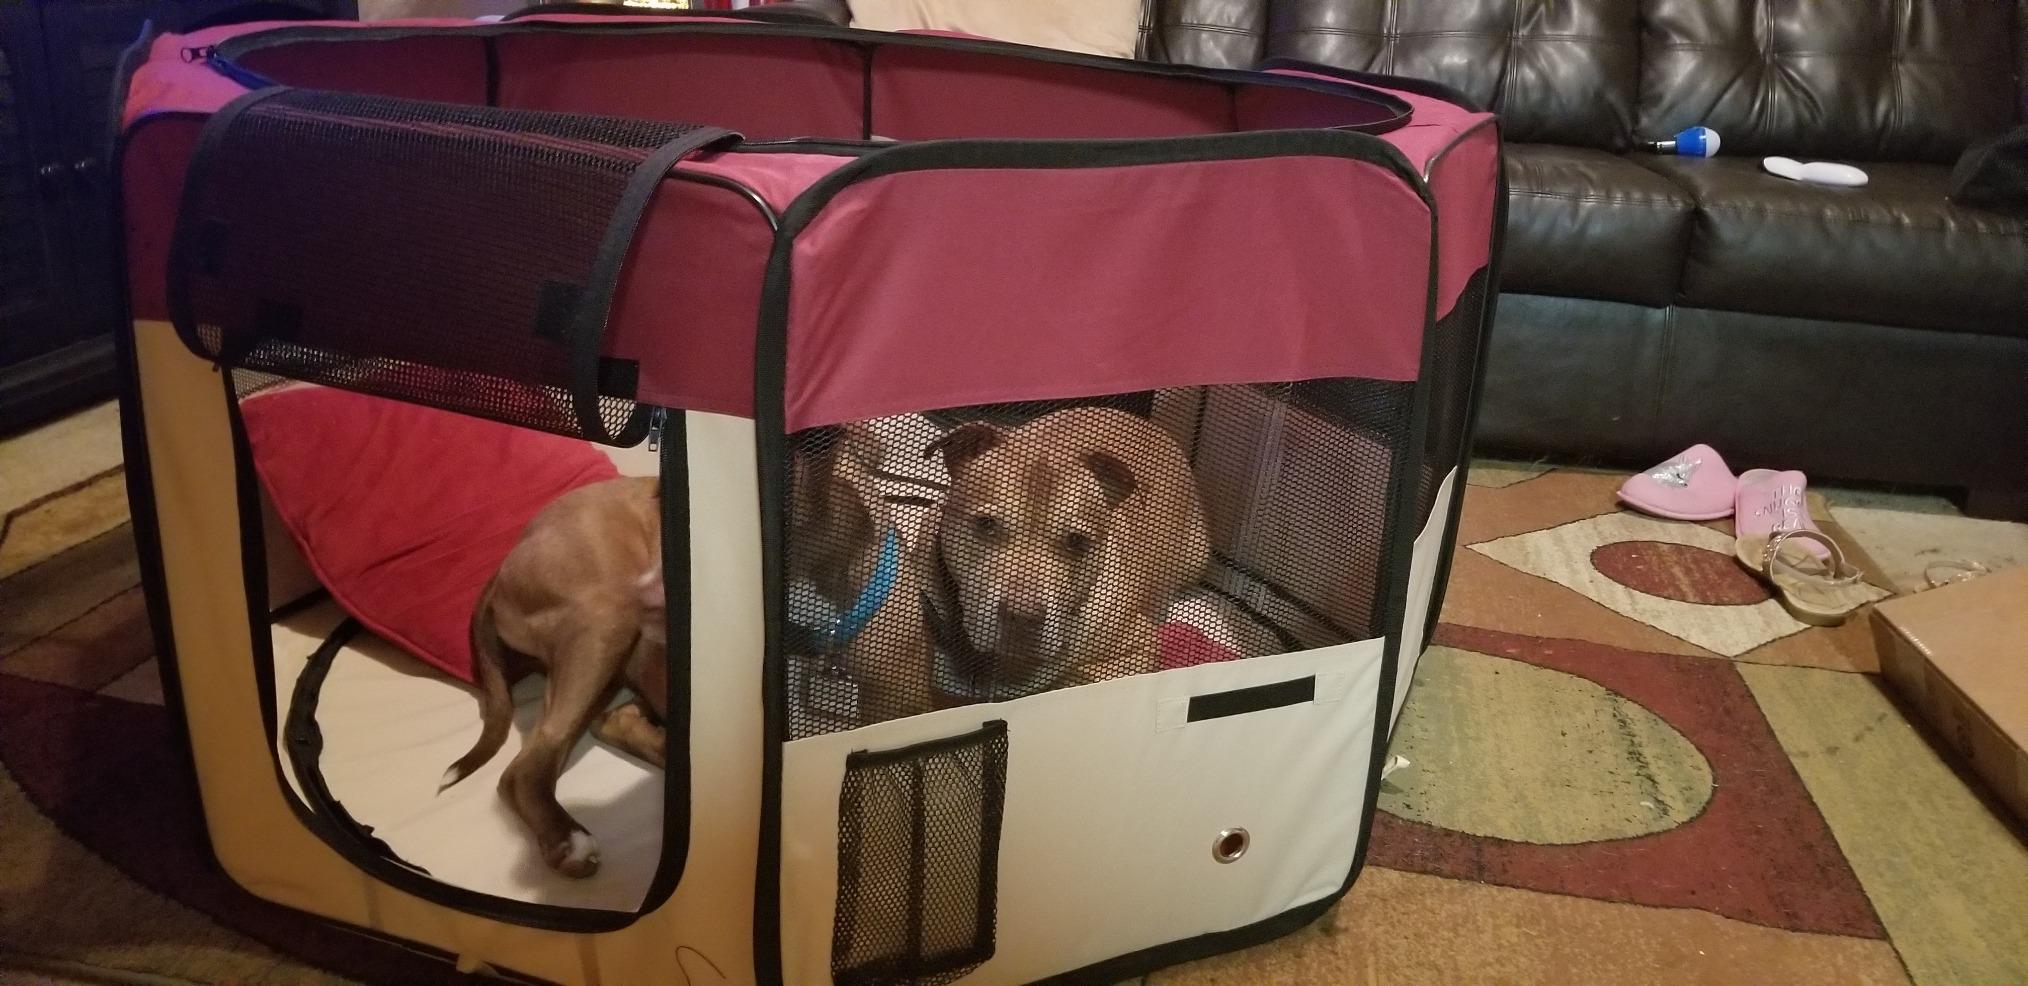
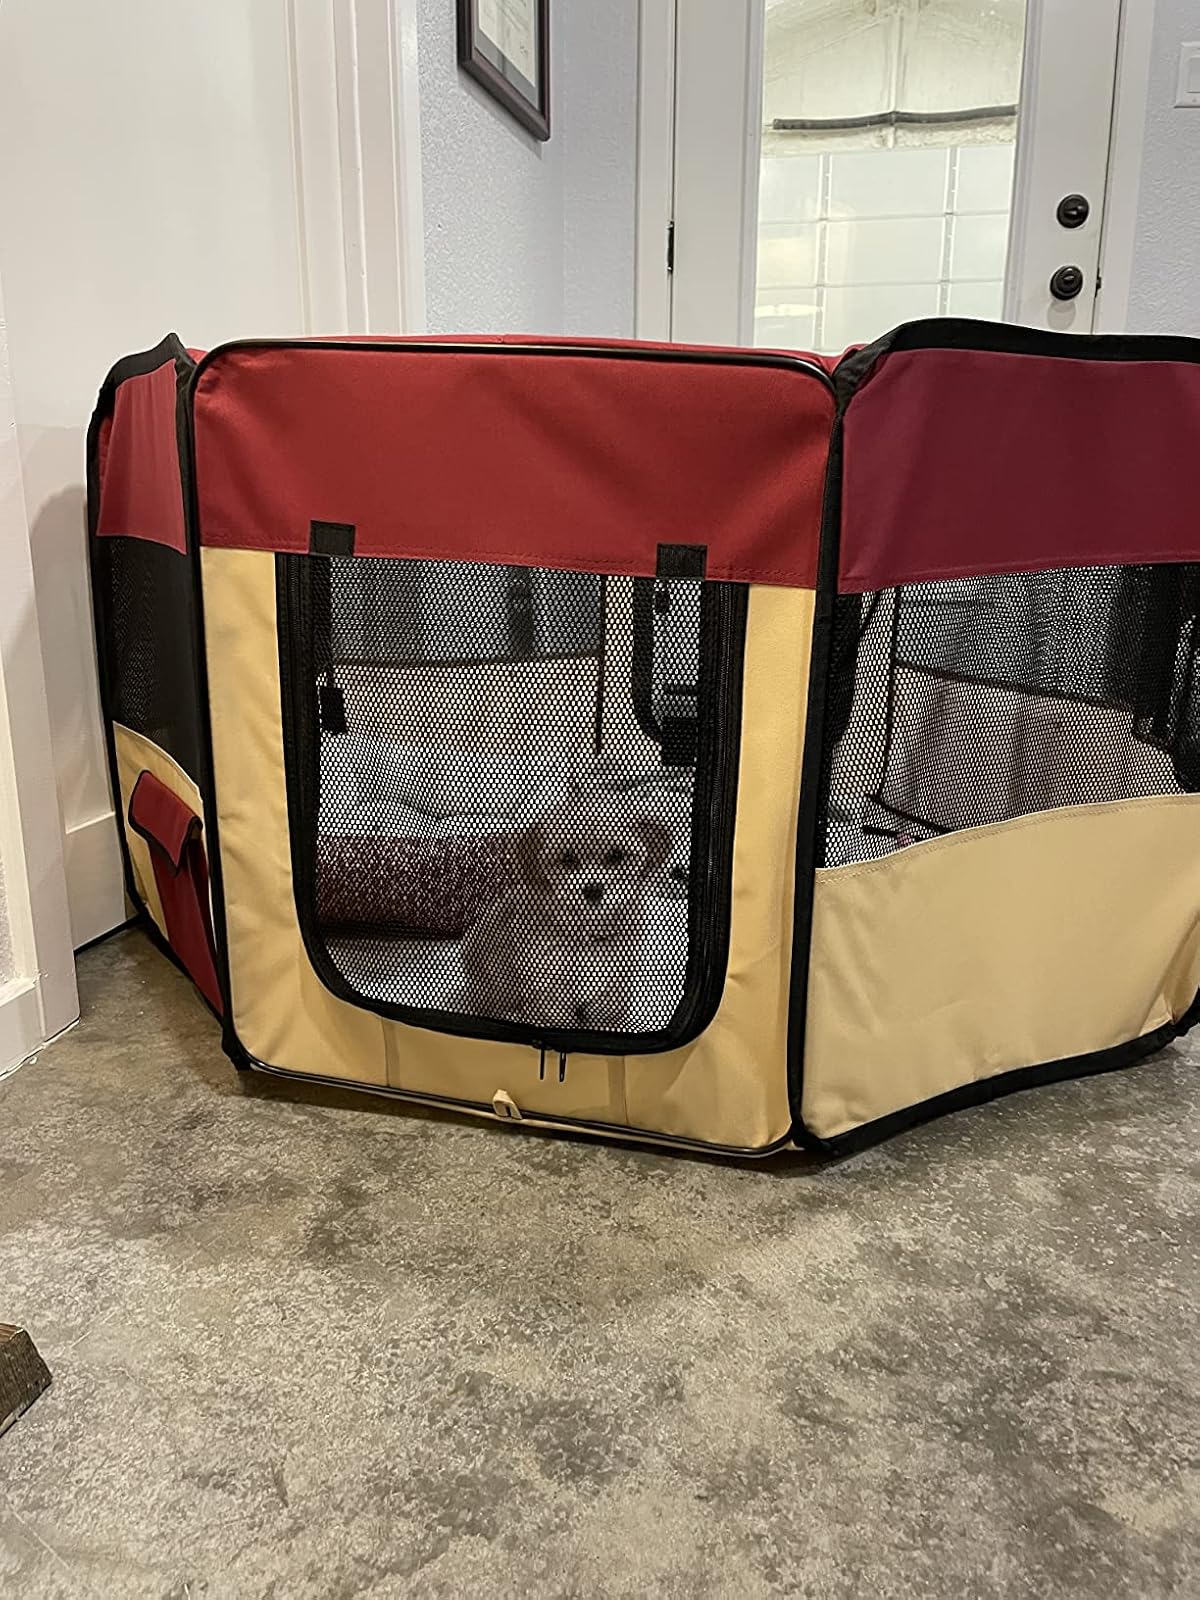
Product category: items_kennel
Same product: yes